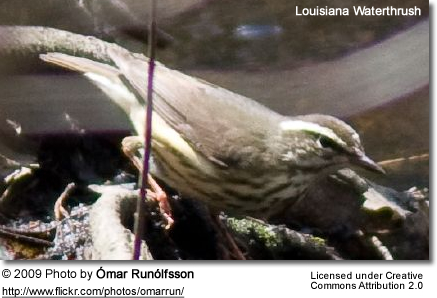
the bird has curved feet that are red and a small bill.
bird has brown body feathers, brown breast feathers, and brown beaka long bird with a gray and white feather colors.
a light grey bird with white and black striped belly, a white superciliary, a black crown, and grey wings.
a small gray bird with black and white markings on the feathers.
this is a grey bird with a white and grey striped belly, and a white eyebrow over its dark eye.
this bid has grey coverts and secondaries, a cream colored breast with brown stripes along it, and a white eye brow.
this is a small brown bird, with white eyebrows, and a pointed bill.
this bird has a brown crown, brown primaries, and a brown belly.
this bird has wings that are grey and has a striped belly
Species: Louisiana Waterthrush